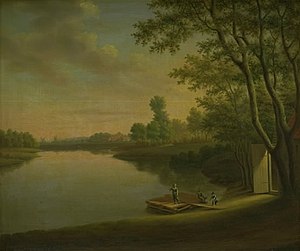
Søerne / Historie
Maleriet Udsigt over Sortedamssøen mod Nørrebro af Elias Meyer, før 1809.
Københavns Indre Søer – bedre kendt som Søerne – er beliggende centralt i København. Der er tre søer som udgøres af fem bassiner: